Beram Kayal

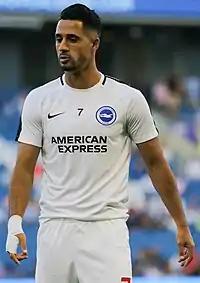
Kayal playing for Brighton & Hove Albion in 2018

Beram Kayal (or Biram Keyal, , ; born 2 May 1988) is an Israeli former professional footballer who played as a central midfielder. Internationally he played for Israel, where he has been a full international since 2008, with 47 senior caps to 2021.